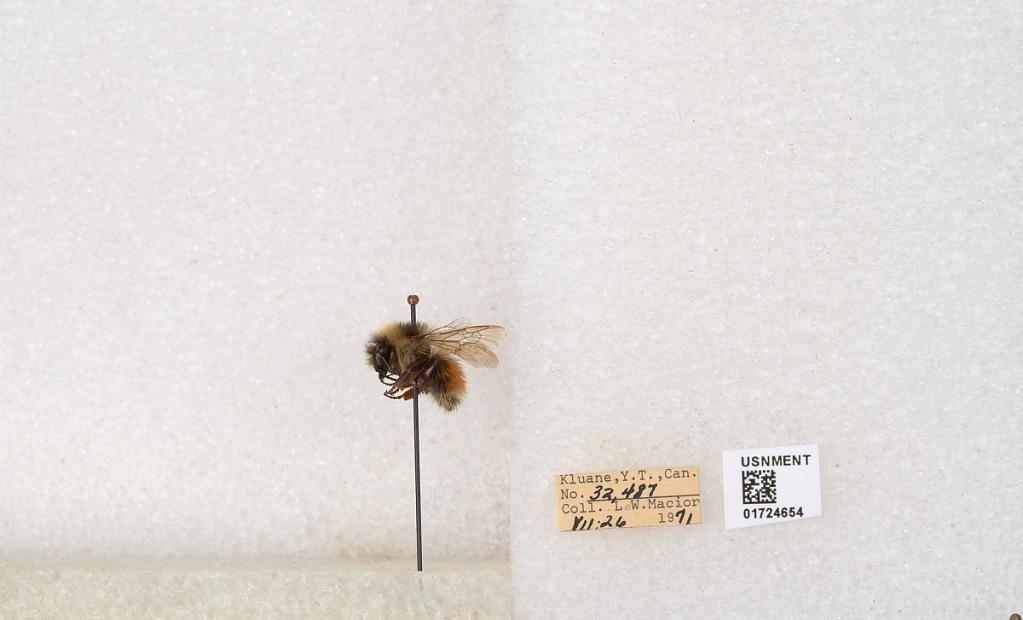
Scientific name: Bombus (Pyrobombus) sylvicola Kirby
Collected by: L. Macior
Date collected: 1971-7-26
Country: Canada
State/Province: Yukon Territory
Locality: Kluane National Park and Reserve
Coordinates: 60.7493, -139.504